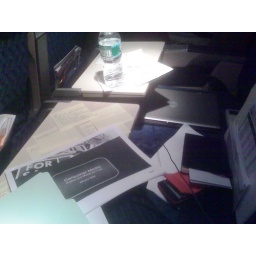
January 24: spreading out working across three seats in coach (24)